Institutional Acts

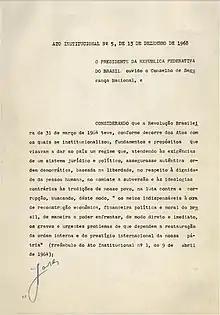
The first page of AI-5 from the Brazilian National Archives

The military government's fifth institutional act was issued by President Artur da Costa e Silva and the National Security Council on December 13, 1968. This act suspended Congress, introduced television and radio censorship, removed "habeas corpus" for suspects of political crimes, and gave the president control over state and local governments.